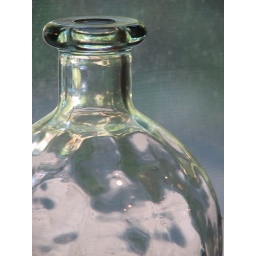
Just playing around with my camera. The bottles looked interesting with the window behind them and a really wide aperature.